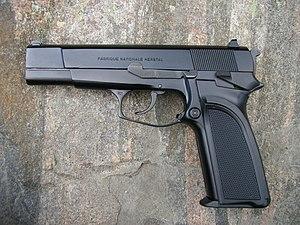
Le pistolet Browning HP-DA, présenté en 1983, est une mise à jour du Browning Hi-Power. Fonctionnant en double action ou double action stricte, doté de systèmes de sûretés additionnelles, d'un pontet redessiné pour permettre le tir à deux mains et d'un chargeur contenant une cartouche supplémentaire, la production a été stoppée en 1987 puis reprise avec quelques nouvelles variations et des processus de production inédits en 1990. Une version compacte a également été produite.